Austro-Italian ironclad arms race

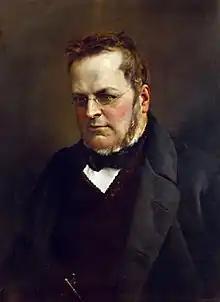
Camillo Benso, Count of Cavour, the first Prime Minister of Italy. Cavour was instrumental in the establishment of the Regia Marina and the initiation of Italy's ironclad program.

In March 1860, Camillo Benso, Count of Cavour became the Kingdom of Sardinia's naval minister. He assumed this role at a time when Sardinia was rapidly expanding into Northern and Central Italy. This expansion likewise resulted in the growth of the kingdom's navy. In April, Cavour oversaw the incorporation of Tuscany's small fleet into the Royal Sardinian Navy. Immediately after the Tuscan fleet had been integrated into the Sardinian navy, Cavour placed an order with the Société Nouvelle des Forges et Chantiers de la Méditerranée to construct two armored warships in Toulon. These two ships would become the "Formidabile" class, the first ironclads to serve in the Italian peninsula. While foreign powers such as Austria watched the growth of Sardinia and the expansion of its army closely, the consolidation of the Sardinian Navy after the incorporation of multiple states across the Italian peninsula received far less attention. This allowed Cavour to continue his work incorporating the various fleets Sardinia inherited as more and more Italian states joined the growing kingdom.